Carpal tunnel syndrome

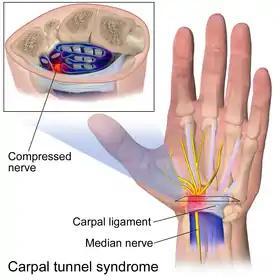
Anatomy of the carpal tunnel, showing the median nerve passing through the tight space it shares with the finger tendons

The carpal tunnel is an anatomical compartment located at the base of the palm. Nine flexor tendons and the median nerve pass through the carpal tunnel, which is surrounded on three sides by the carpal bones that form an arch. The median nerve provides feeling or sensation to the thumb, index finger, long finger, and half of the ring finger. At the level of the wrist, the median nerve supplies the muscles at the base of the thumb that allow it to abduct, move away from the other four fingers, as well as move out of the plane of the palm. The carpal tunnel is located at the middle third of the base of the palm, bounded by the bony prominence of the scaphoid tubercle and trapezium at the base of the thumb, and the hamate hook that can be palpated along the axis of the ring finger. From the anatomical position, the carpal tunnel is bordered on the anterior surface by the transverse carpal ligament, also known as the flexor retinaculum. The flexor retinaculum is a strong, fibrous band that attaches to the pisiform and the hamulus of the hamate. The proximal boundary is the distal wrist skin crease, and the distal boundary is approximated by a line known as Kaplan's cardinal line. This line uses surface landmarks, and is drawn between the apex of the skin fold between the thumb and index finger to the palpated hamate hook.